The Confessions (film)

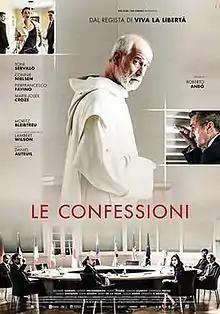
Italian theatrical release poster

The Confessions is a 2016 thriller drama film directed by Roberto Andò. It stars Toni Servillo, Connie Nielsen, Pierfrancesco Favino, Marie-Josée Croze, Moritz Bleibtreu, Lambert Wilson and Daniel Auteuil.